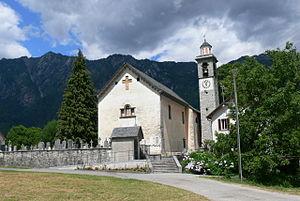
Cette liste présente les biens culturels d'importance nationale dans le canton du Tessin. Cette liste correspond à l'édition 2009 de l'Inventaire Suisse des biens culturels d'importance nationale pour le canton du Tessin. Il est trié par commune et inclus : 150 bâtiments séparés, 26 collections et 35 sites archéologiques.